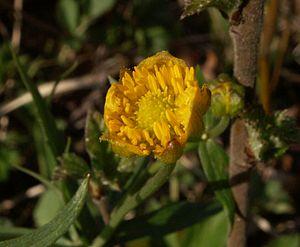
Cette liste de Tracheophyta de Bosnie-Herzégovine, ainsi que d’espèces introduites est un aperçu incomplet d’espèces de mousses, de fougères, de gymnospermes et d’angiospermes citées dans la littérature disponible en langues bosniaque, croate, serbe et serbo-croate. Cet aperçu n’inclue pas des espèces cultivées ni celles occasionnellement introduites.